Park Place Hotel

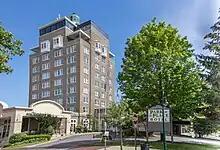
Park Place Hotel

Park Place Hotel is a historic hotel in Traverse City, Michigan. Completed in 1930 by Benjamin H. Marshall, the 10-story building rises to a height of and is the tallest structure in the city.